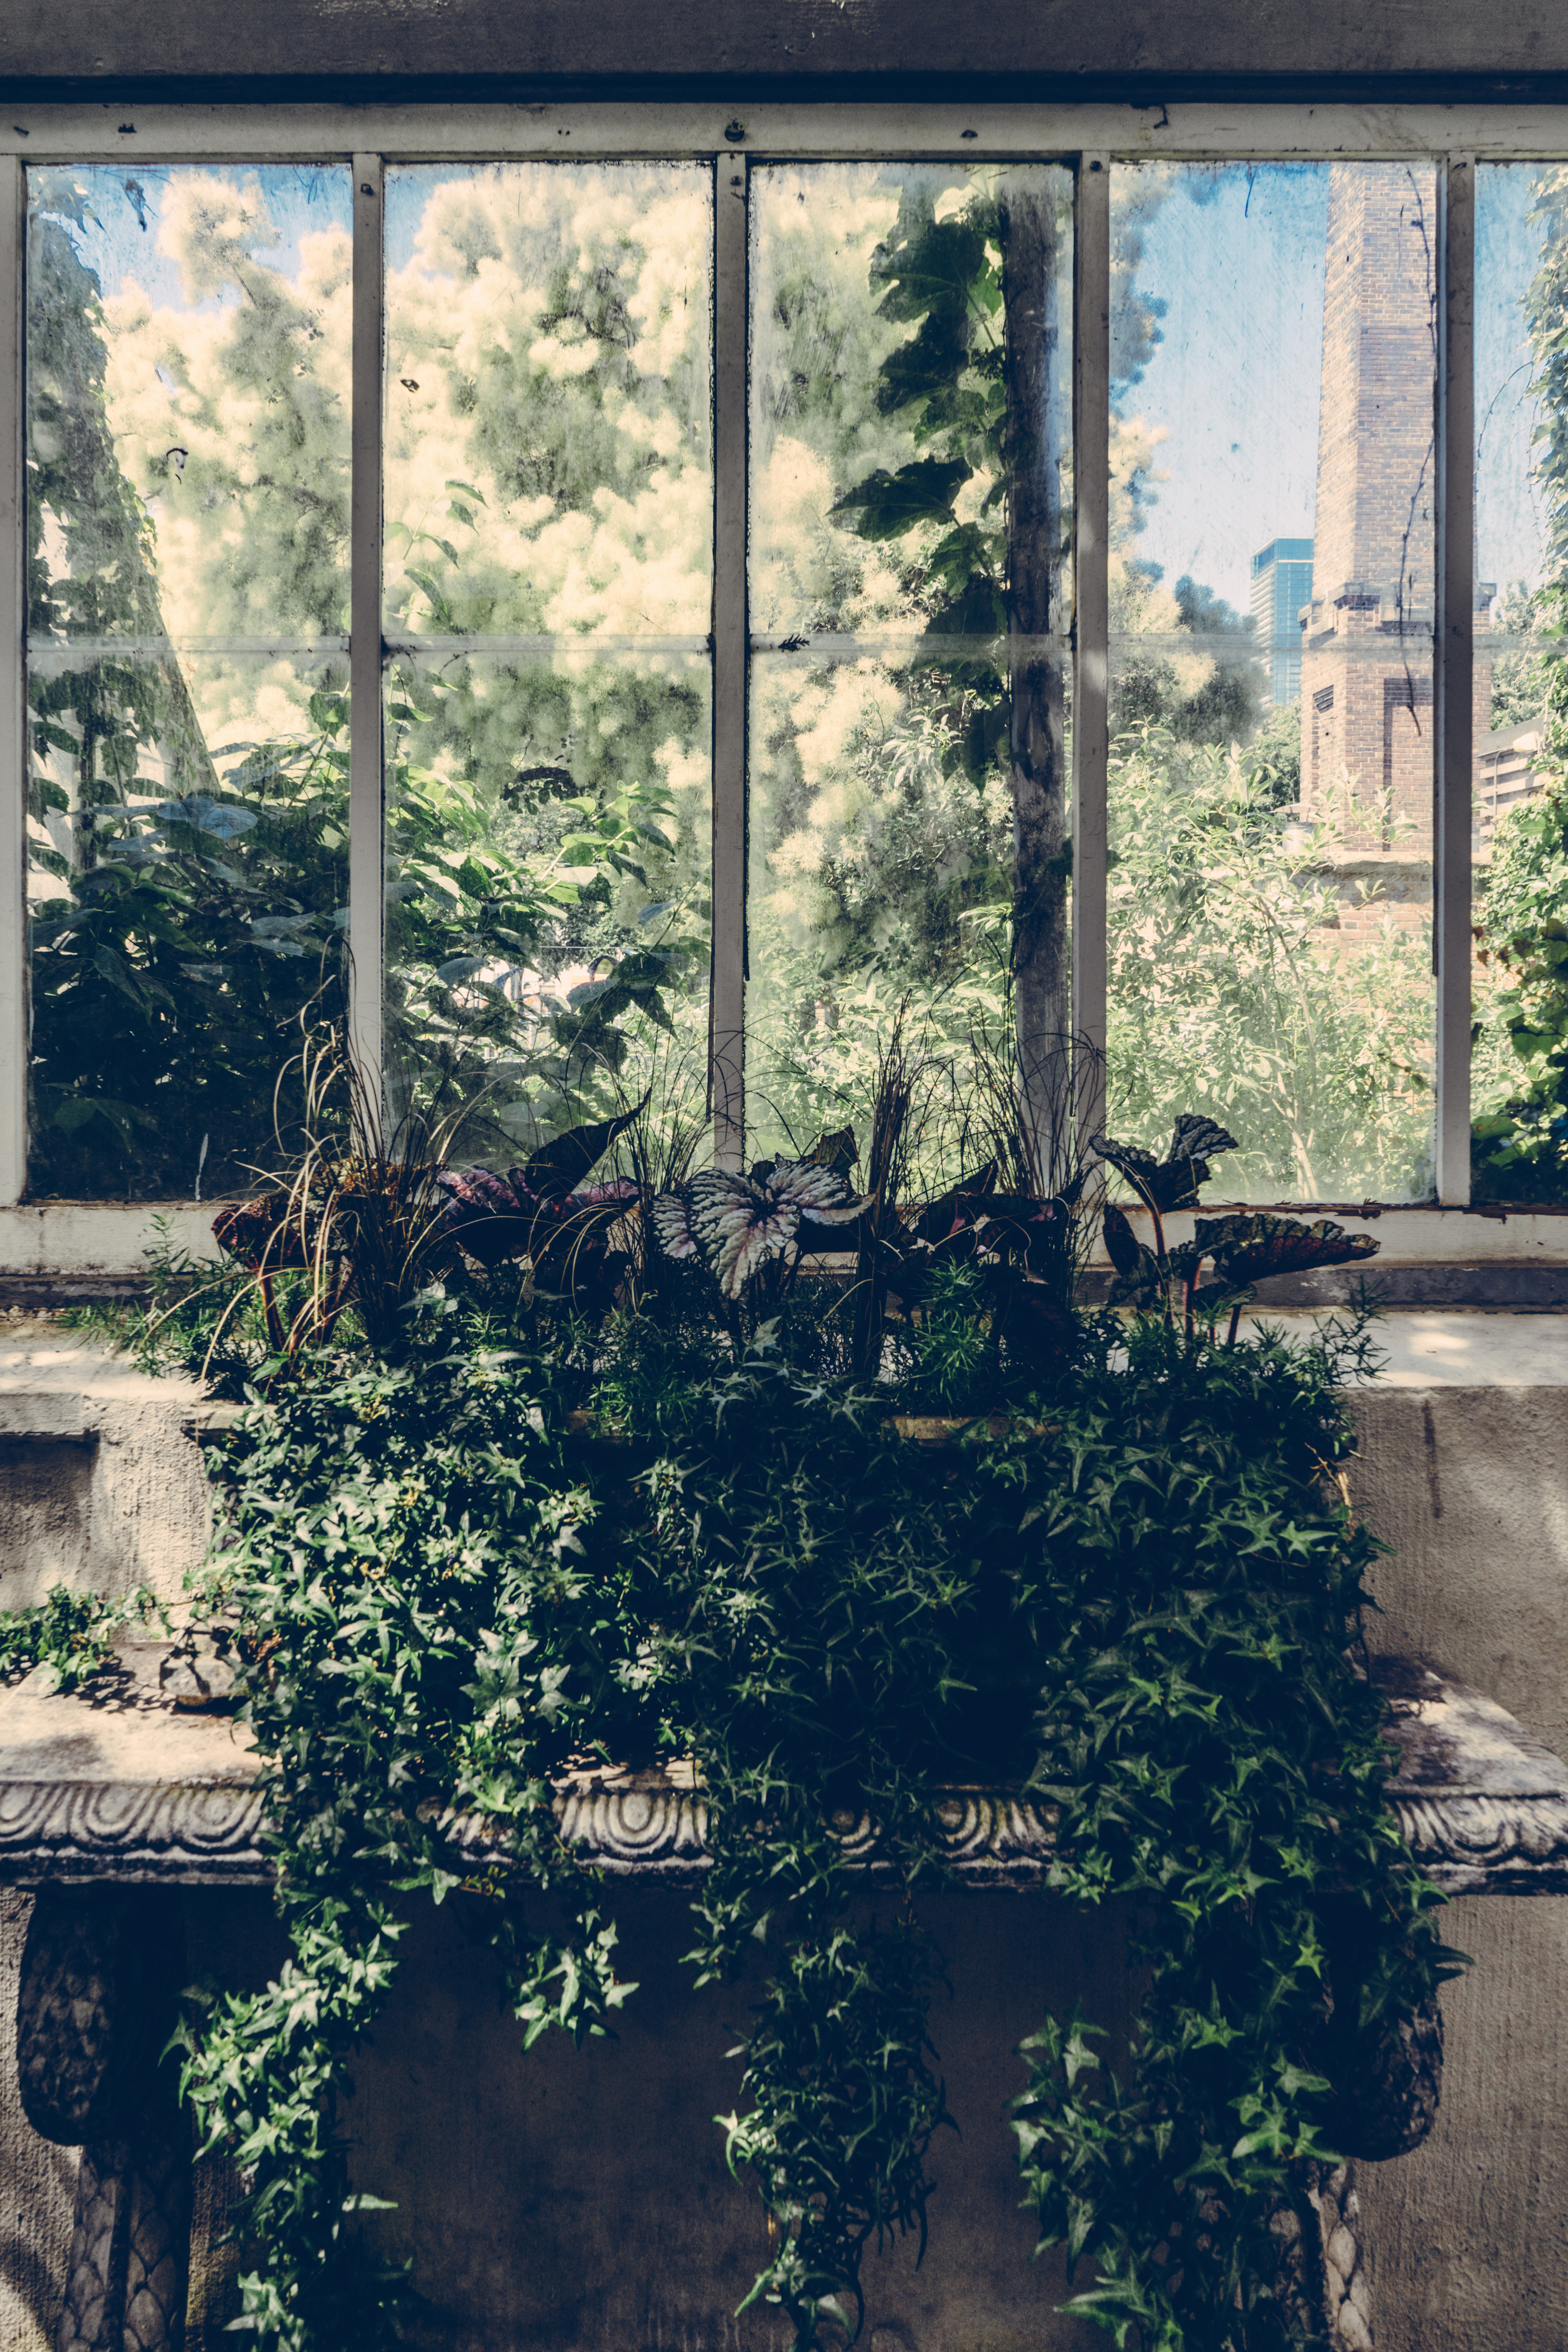
tree, plant, house, flower, window, green, backyard, botany, garden, flora, greenhouse, leaves, yard, urban area, woody plant, royalty free images